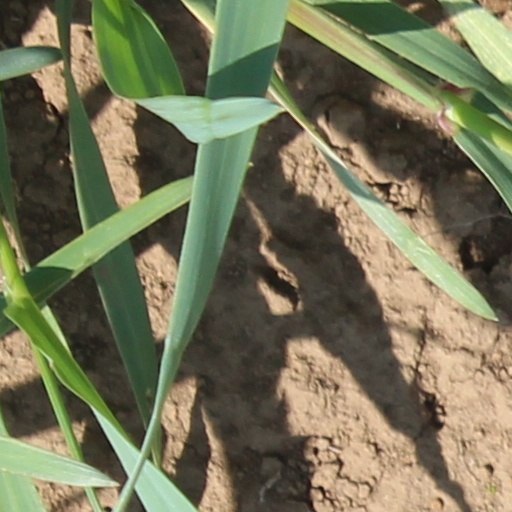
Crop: wheat